Akash Bhairav

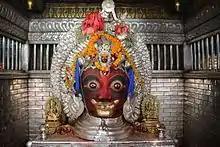
Akash Bhairab, Indra Chowk, Kathmandu

The temple of Akash Bhairav is supposed to have been a palace of the king of Nepal, Kirati King Yalambar around 3100–3500 years back. The surrounding of Akash Bhairav is known as Yen to symbolize "Ne" of Nepal. "Ne" means Midland in Kirati language. The head of the Aakash Bhairav was dug up several hundred years ago in Kathmandu. It is taken out once a year on the occasion of Yenya Festival and blessed by the Kumari, the living goddess who lives in the nearby Basantapur. This ceremony is held in the month of August/September. During the ceremony, large numbers of worshippers come to visit this temple. They offer Peda (sweets made from milk), flowers, money and several others things. We could have witnessed the late dynasty exchanging the swords with that of Akash Bhairav, most recently by the previous king Gyanendra of Nepal and late King Birendra of Nepal before him. In reality, they had made the offering and shown deep respect towards the historic icon.